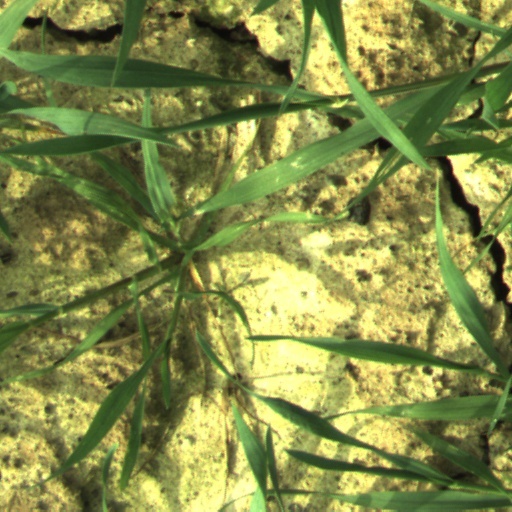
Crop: wheat